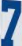
Number: 7